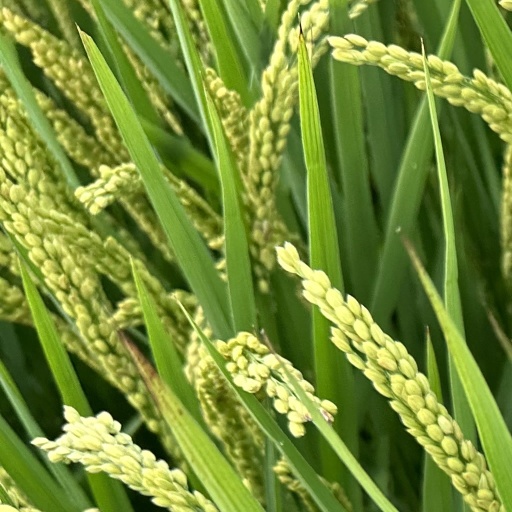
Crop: rice